Sanzhi UFO houses

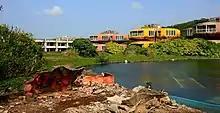
Abandoned Sanzhi UFO houses

The pod-like buildings became a minor tourist attraction due in part to their unusual architecture. The structures became the subject of a film, used as a location by MTV for cinematography, and became a subject in online discussions, described as a ghost town or "ruins of the future".